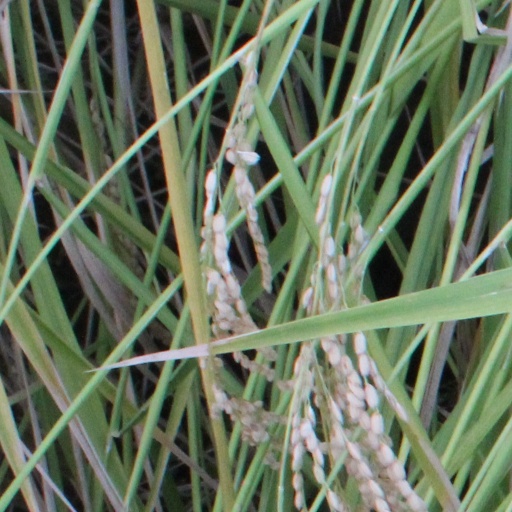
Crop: rice